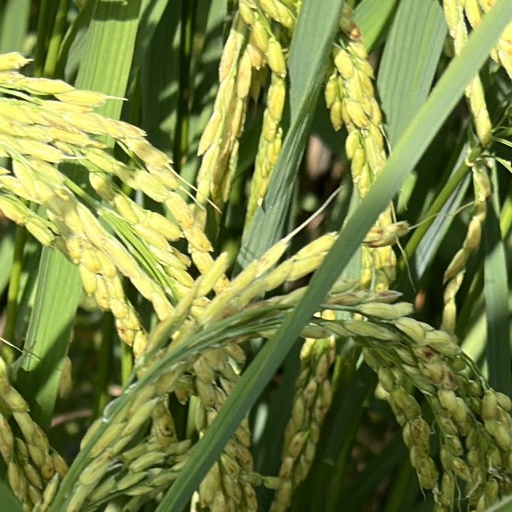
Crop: rice